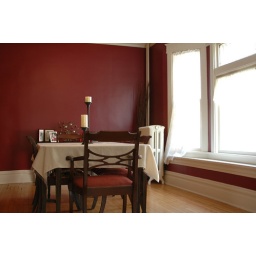
The walls and trim were painted in this home's victorian era dining room in 2007.